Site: brandenburg
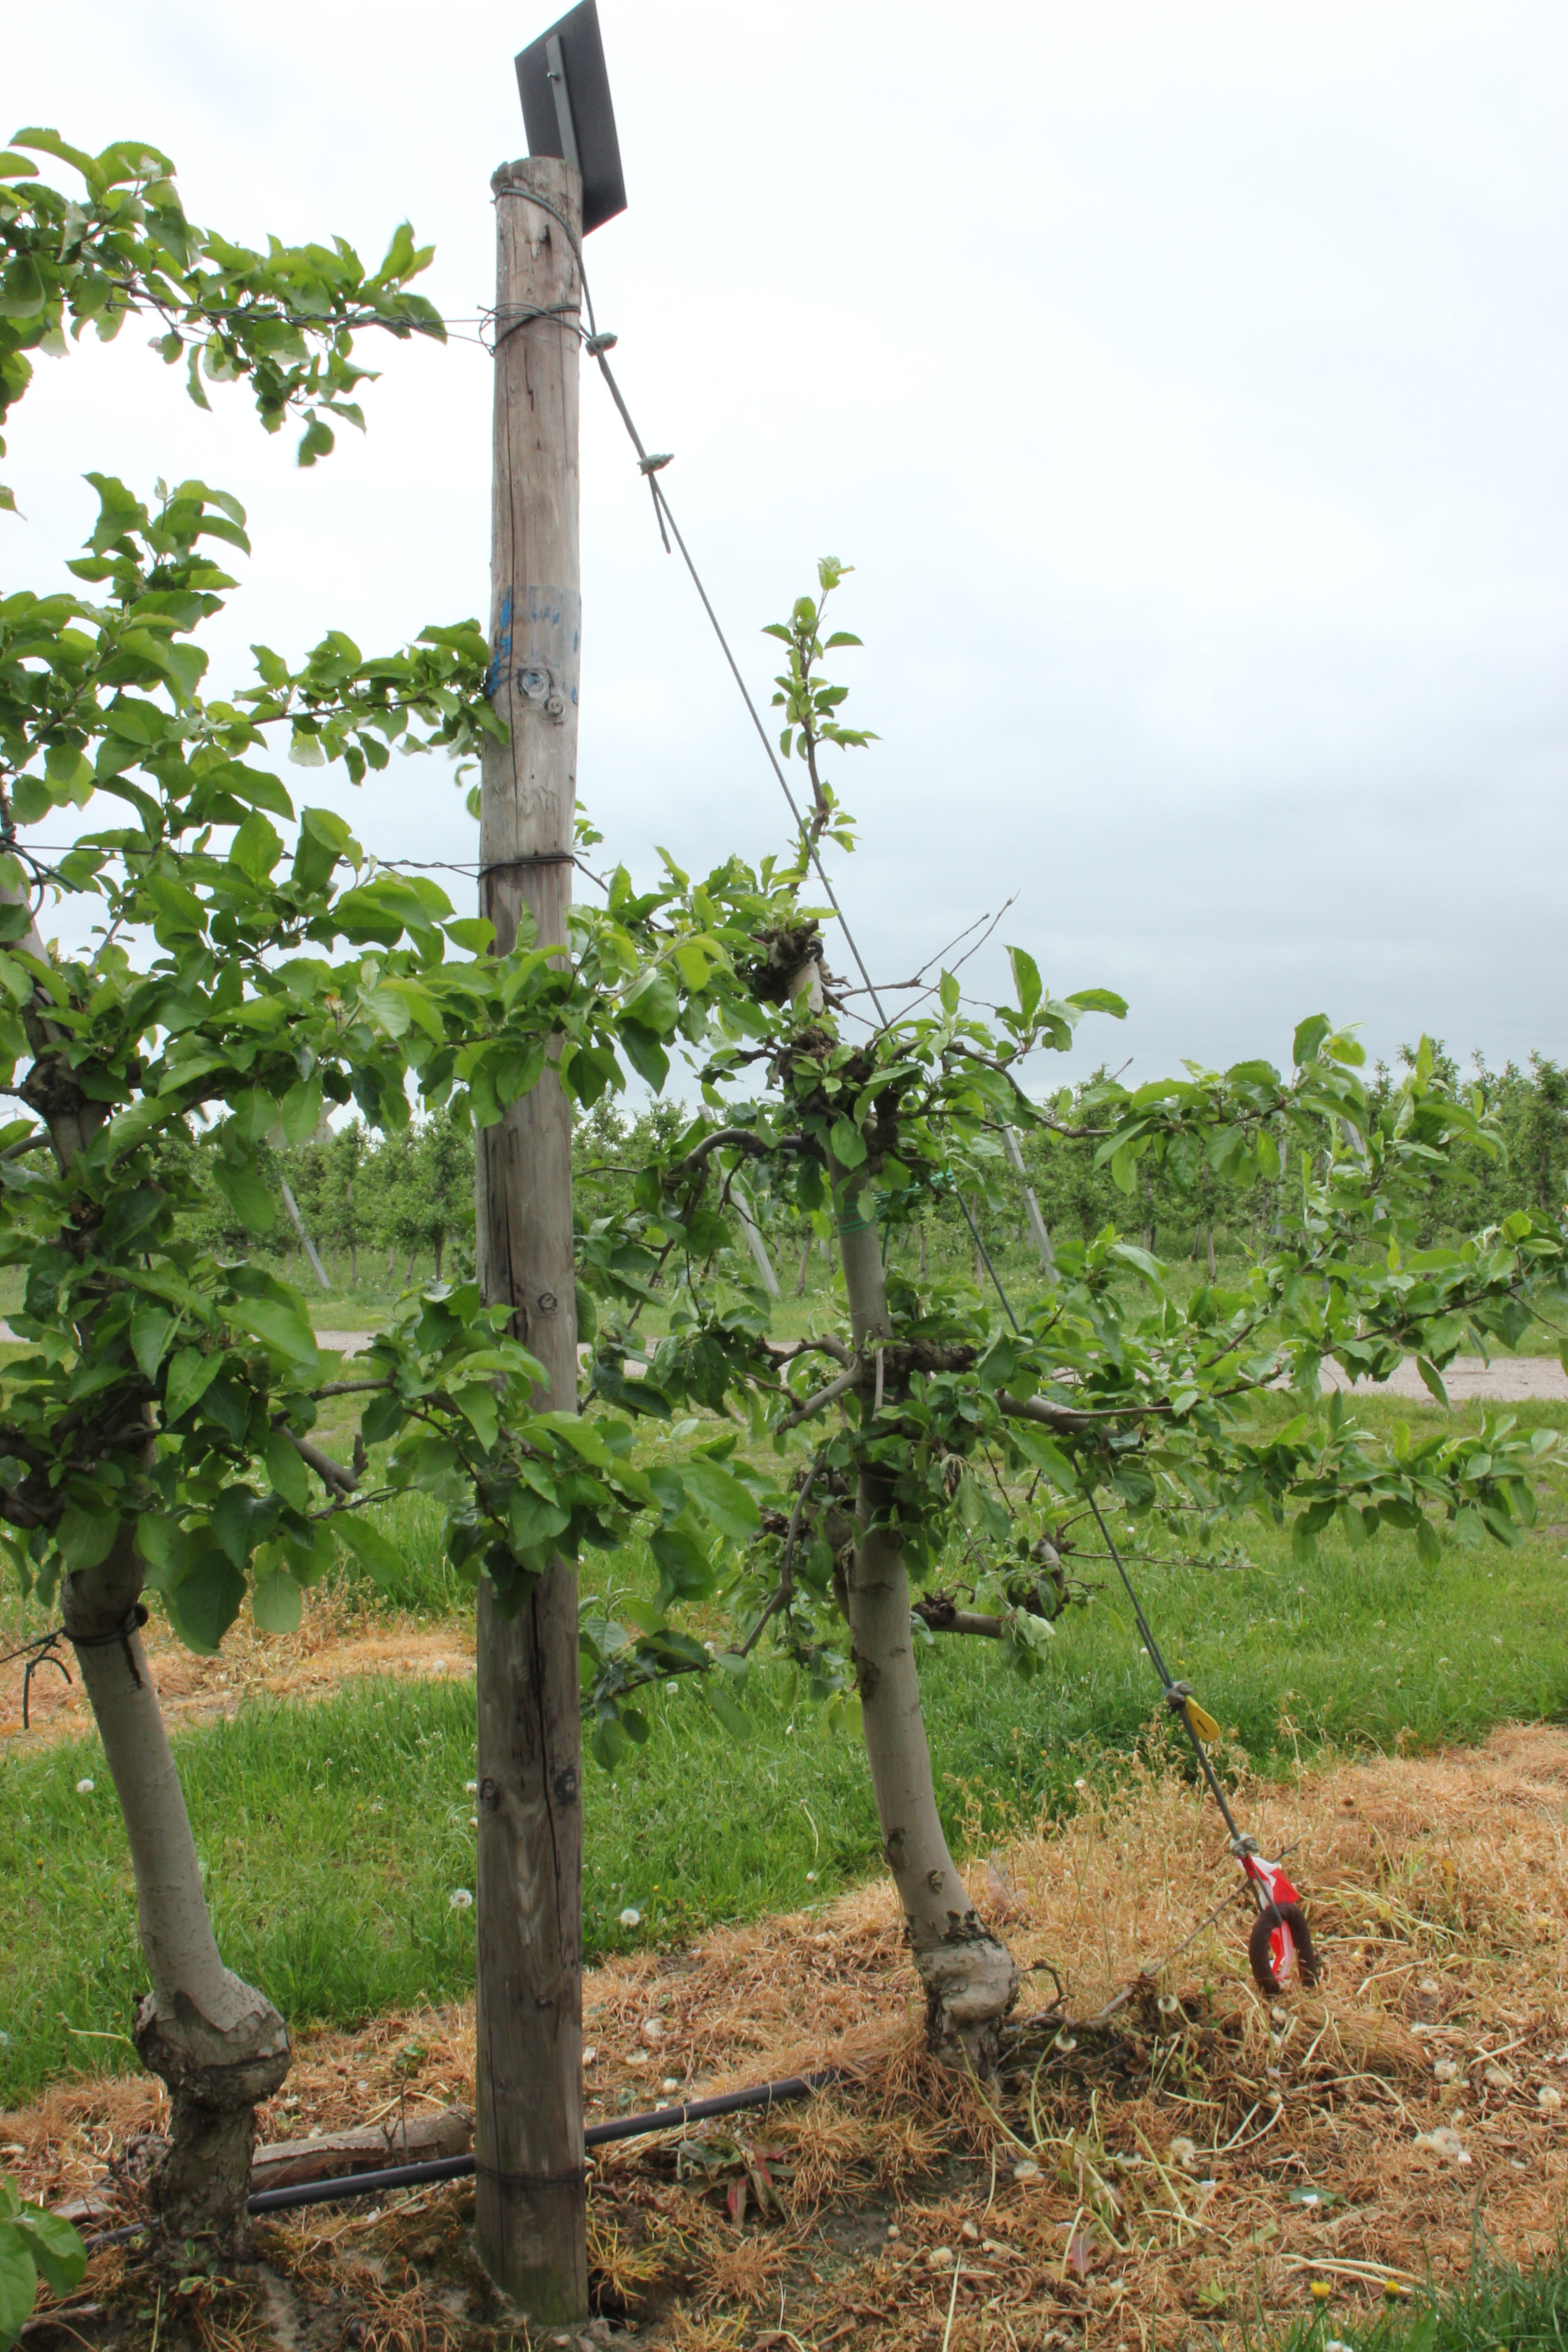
Growth stage (BBCH 67): Flowering